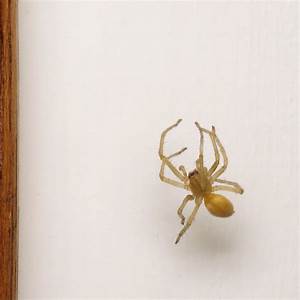
Label: spider